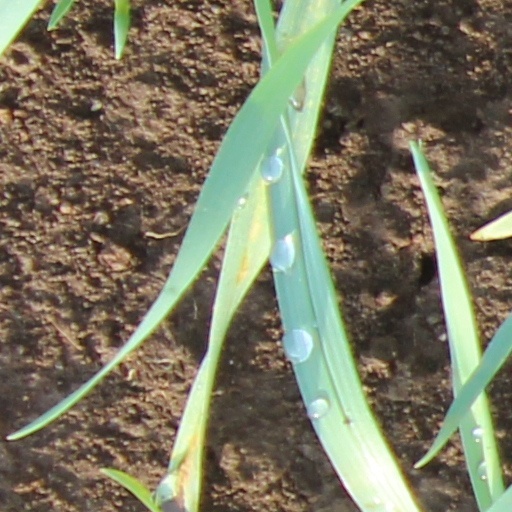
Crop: wheat